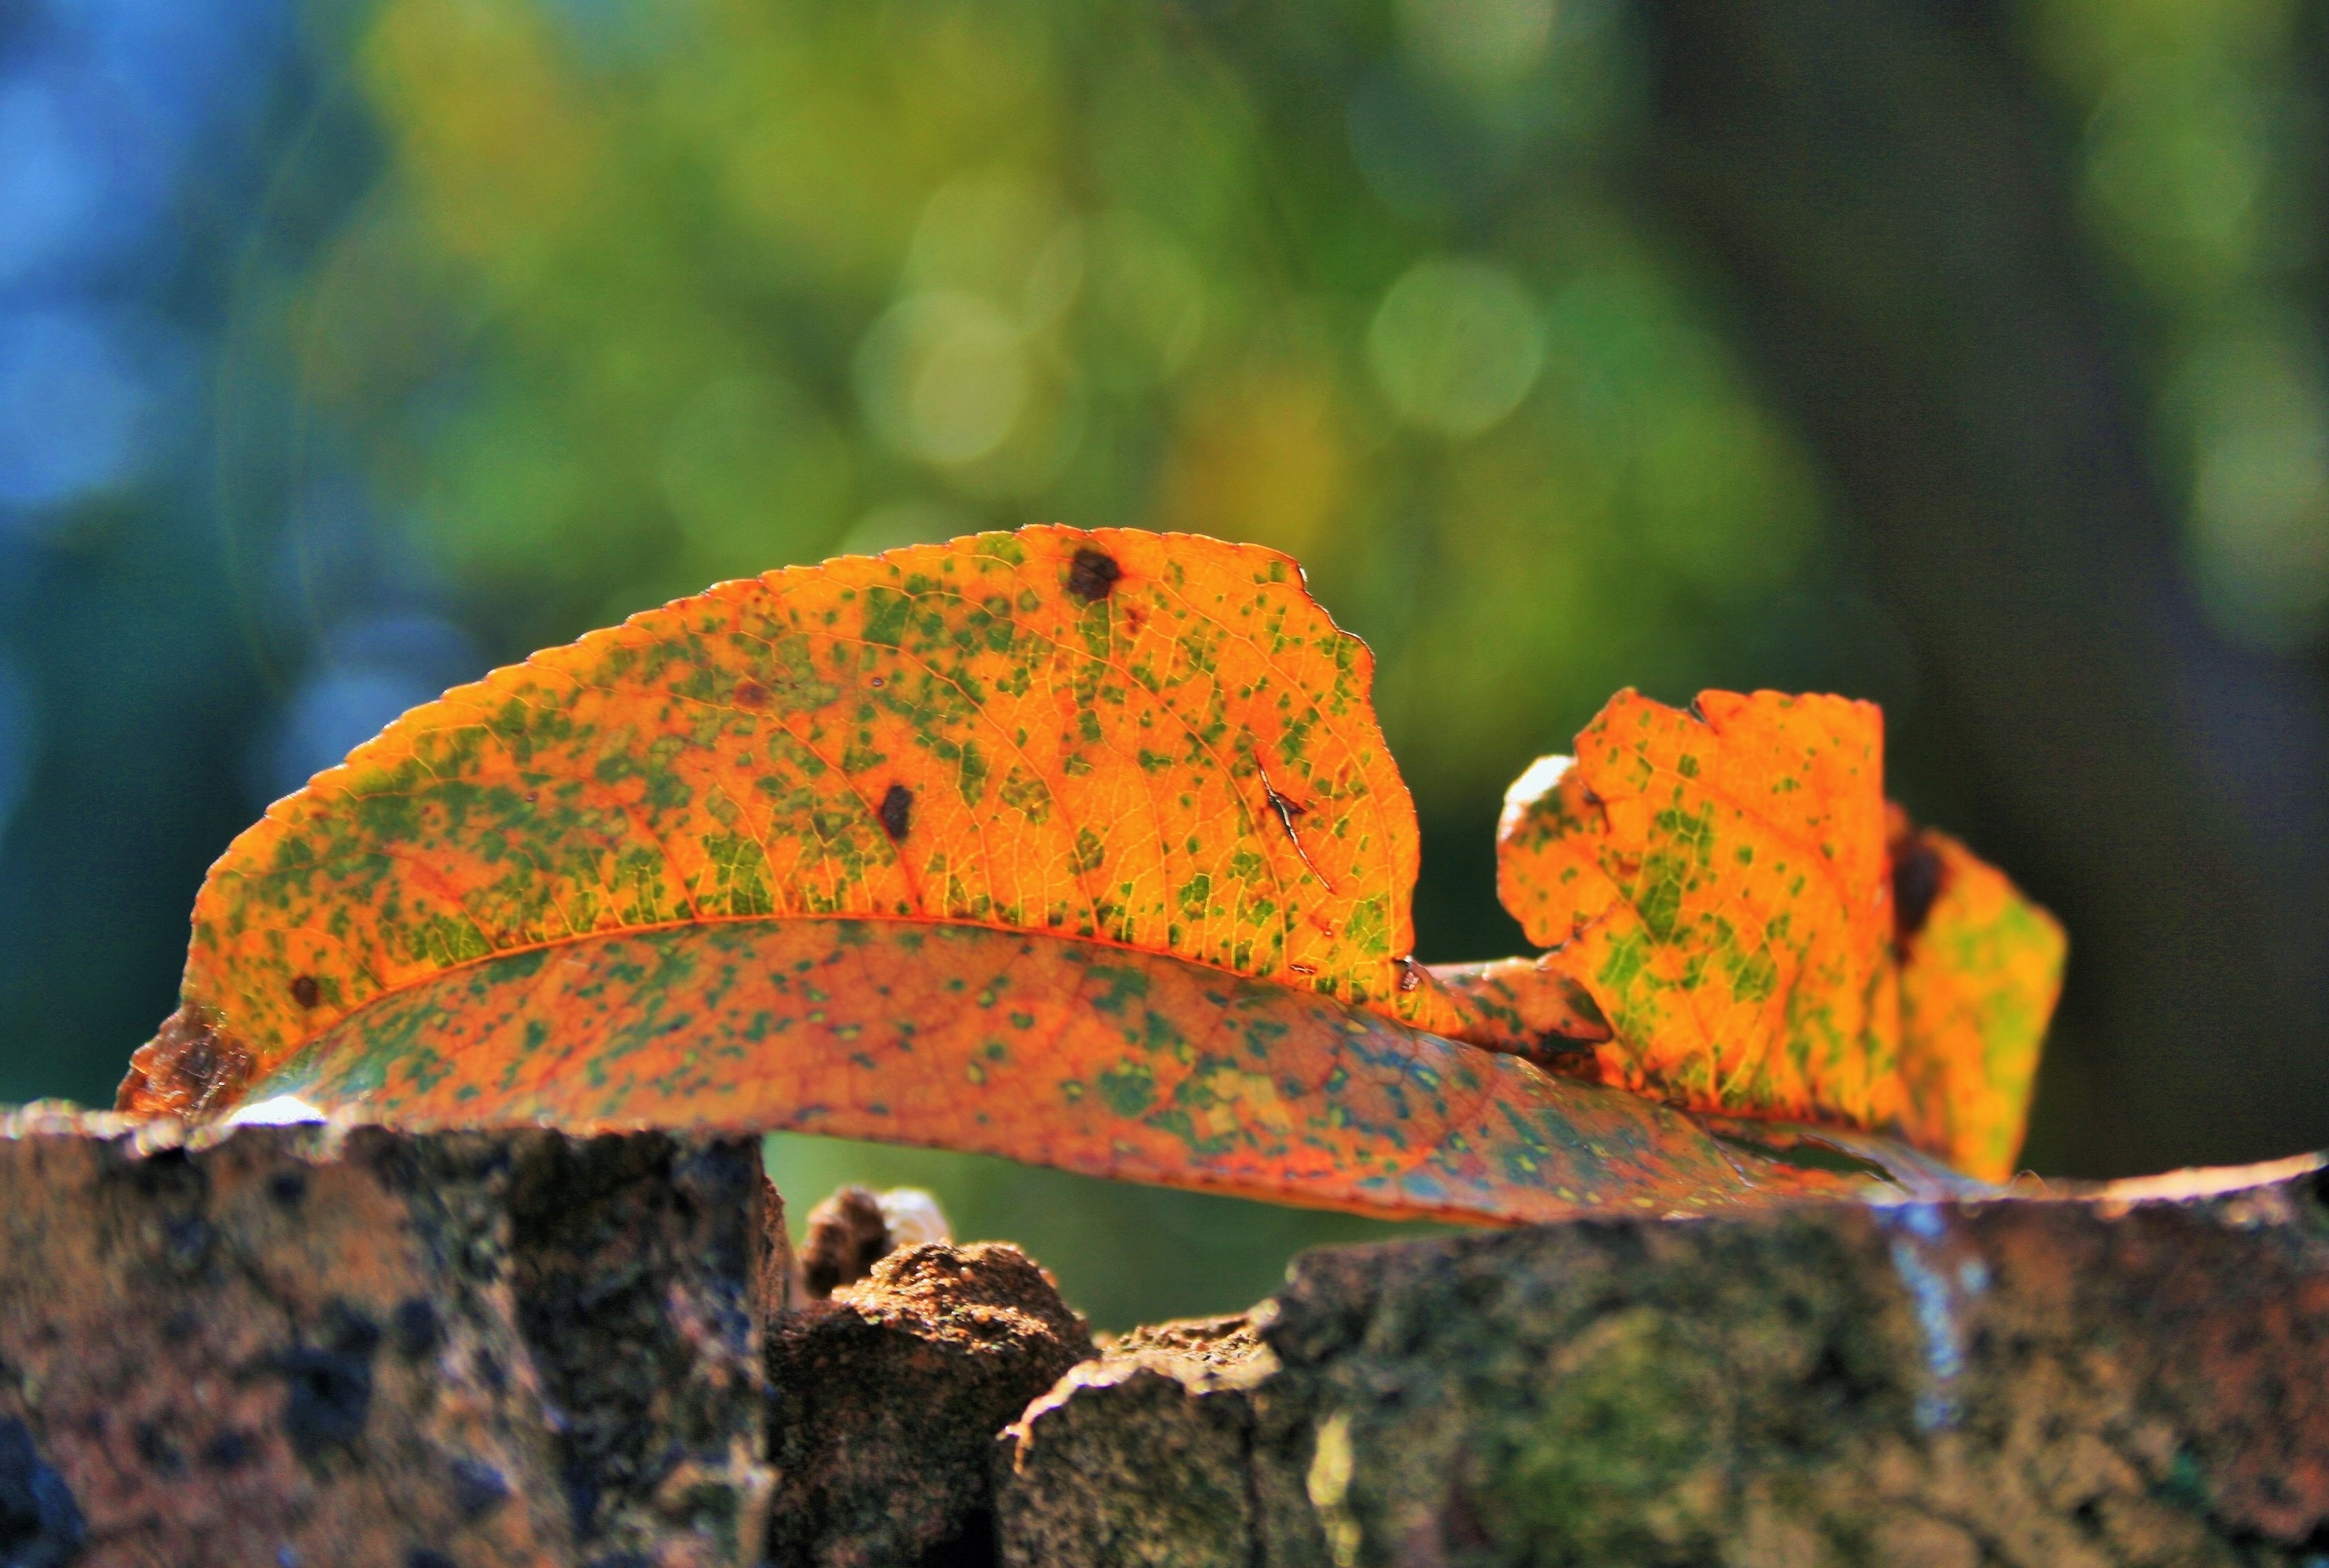
tree, nature, forest, branch, plant, sunlight, leaf, flower, orange, green, autumn, soil, botany, yellow, flora, season, fauna, close up, seasons, coloured, macro photography, yellow leaf, plant stem, woody plant, changes